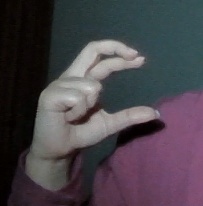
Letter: thal